Circular review system

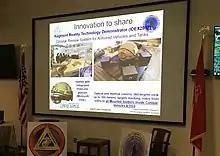
Circular review system of the company LimpidArmor

Imagery may be provided by sensors on the vehicle, or from external UAVs or UGVs. Information may be presented on helmet-mounted or other display systems.